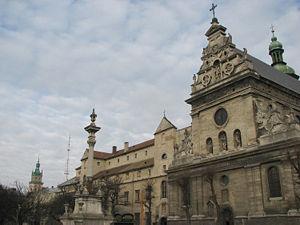
Les monastères d'Ukraine dépendent principalement des cinq églises qui coexistent en Ukraine :